Gel pen

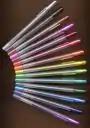
Gel pens

Compared to other inks, gel ink has higher melting point viscosity, which supports a higher proportion of pigments in the medium. The pigments are typically copper phthalocyanine, carbon black and iron oxides, and the gel is made up of water and biopolymers, such as xanthan gum and tragacanth gum, as well as some types of polyacrylate thickeners. The pigments are opaque, and gel pens are available in several bright and pastel colours, as well as opalescent, metallic, and glittery colours which show up clearly on dark paper. Many gel inks are water resistant, and are not washed away by water once the ink has dried. Fraud resistant gel ink is unaffected by solvents such as acetone, and resists check washing.